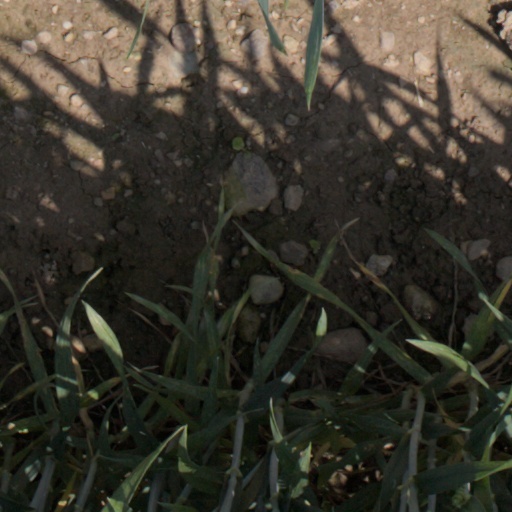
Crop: wheat